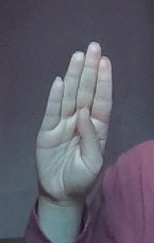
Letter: kaaf